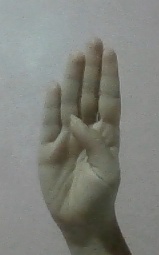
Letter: kaaf